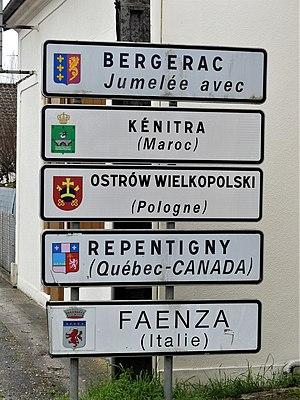
Panneau des jumelages de Bergerac, Dordogne, France.
Bergerac est une commune française située dans le département de la Dordogne, en région Nouvelle-Aquitaine. Classée ville d'art et d'histoire, c'est la deuxième ville du département en population, légèrement moins peuplée que la préfecture Périgueux. Chef-lieu de l'arrondissement de Bergerac et bureau centralisateur de deux cantons : Bergerac-1 et Bergerac-2, c'est l'une des trois sous-préfectures du département.